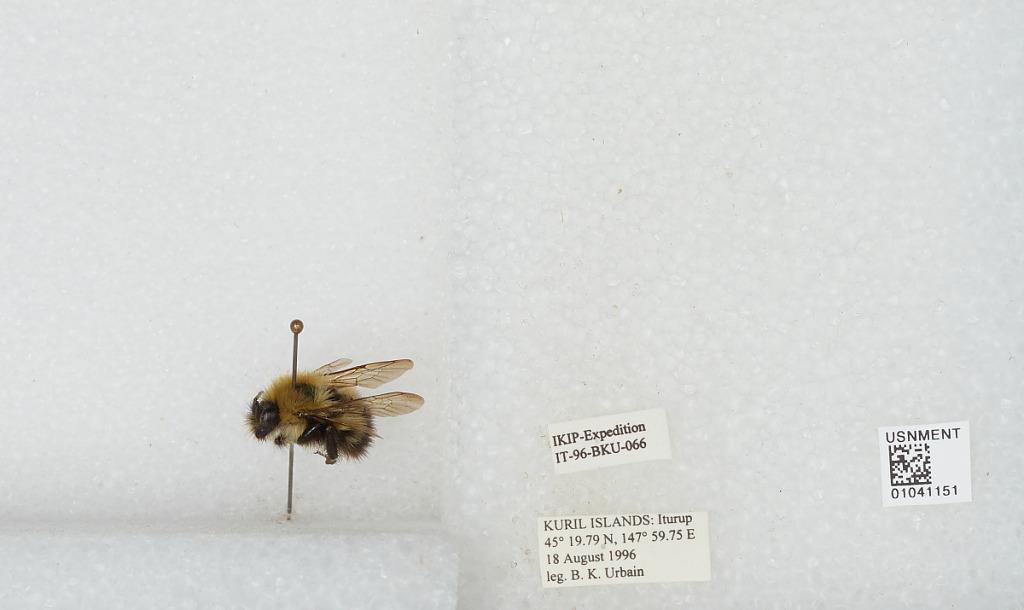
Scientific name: Bombus sp.
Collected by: B. Urbain
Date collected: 1996-8-18
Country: Russia
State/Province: Sakhalin
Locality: Iturup, Kuril Islands
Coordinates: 45.3297, 147.996